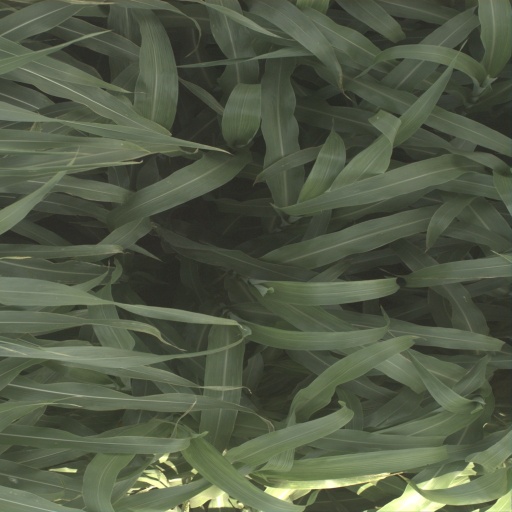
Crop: sorghum